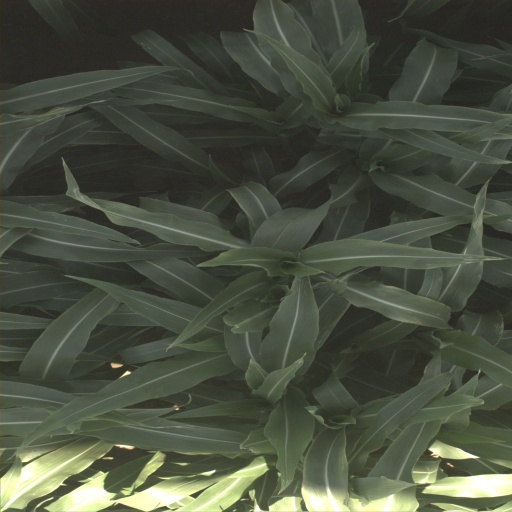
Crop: sorghum